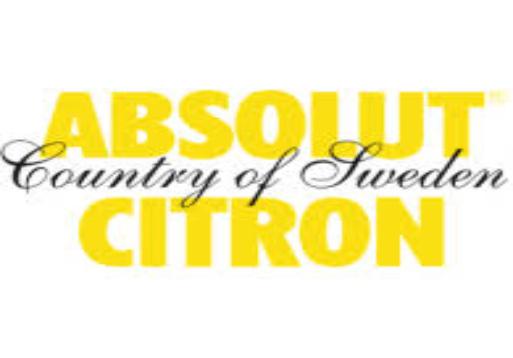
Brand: Absolut
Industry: Others